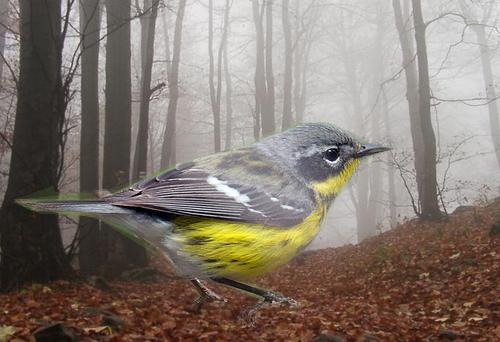
Bird species: Magnolia_Warbler
Bird type: landbird
Background: land